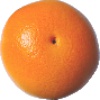
Label: pink_grapefruit